Carrie Langston Hughes

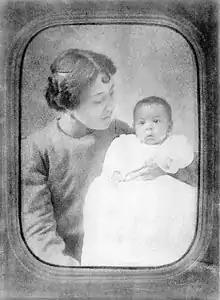
Carrie Langston with son Langston Hughes in 1902.

Carolina Mercer Langston (January 18, 1873 – June 3, 1938) was an American writer and actress. She was the mother of poet, playwright and social activist Langston Hughes.